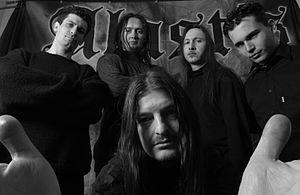
dernière session photo du groupe pour la promotion de l'album""Unity"""
Alastis est un groupe de dark metal suisse, originaire de Sion, dans le Canton du Valais. Il est formé en 1987 et dissous en 2004, avec un total de cinq albums.